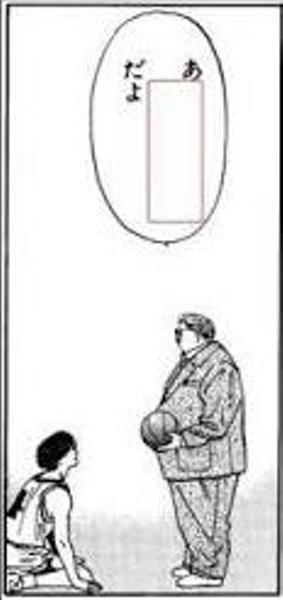
回答: しなめるん